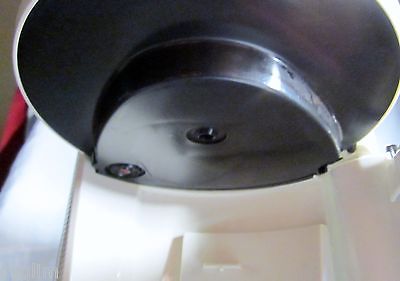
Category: coffee maker